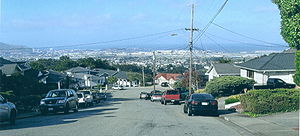
San Bruno
San Bruno er en by i San Mateo County i Californien. Den er beliggende 19 kilometer syd for centrum af San Francisco, mellem byerne South San Francisco og Millbrae, der støder op til San Francisco International Airport og Golden Gate National Cemetery. Den havde 41.114 indbyggere i 2010, og dækker et areal på 14,2 km²